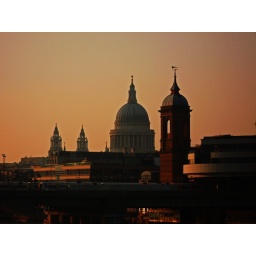
A lovely orange haze over the city surrounds St Paul's Cathedral as I journeyed home after work.